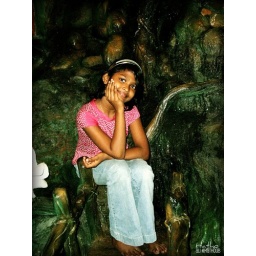
My one and only sister sitting on my artificial pond (on the bridge built above the pond)!